Villa Maria (Long Island)

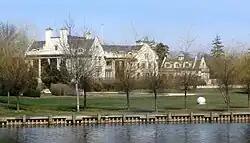
Villa Maria from the southwest

Villa Maria is an estate in Water Mill, New York. Built as a private residence in 1887, the villa itself was remodeled by Brooklyn-based architect Frank Freeman in 1919. It later became a convent and spirituality center, before recently becoming a private residence once again. The building is considered a Long Island landmark.